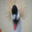
Label: bird